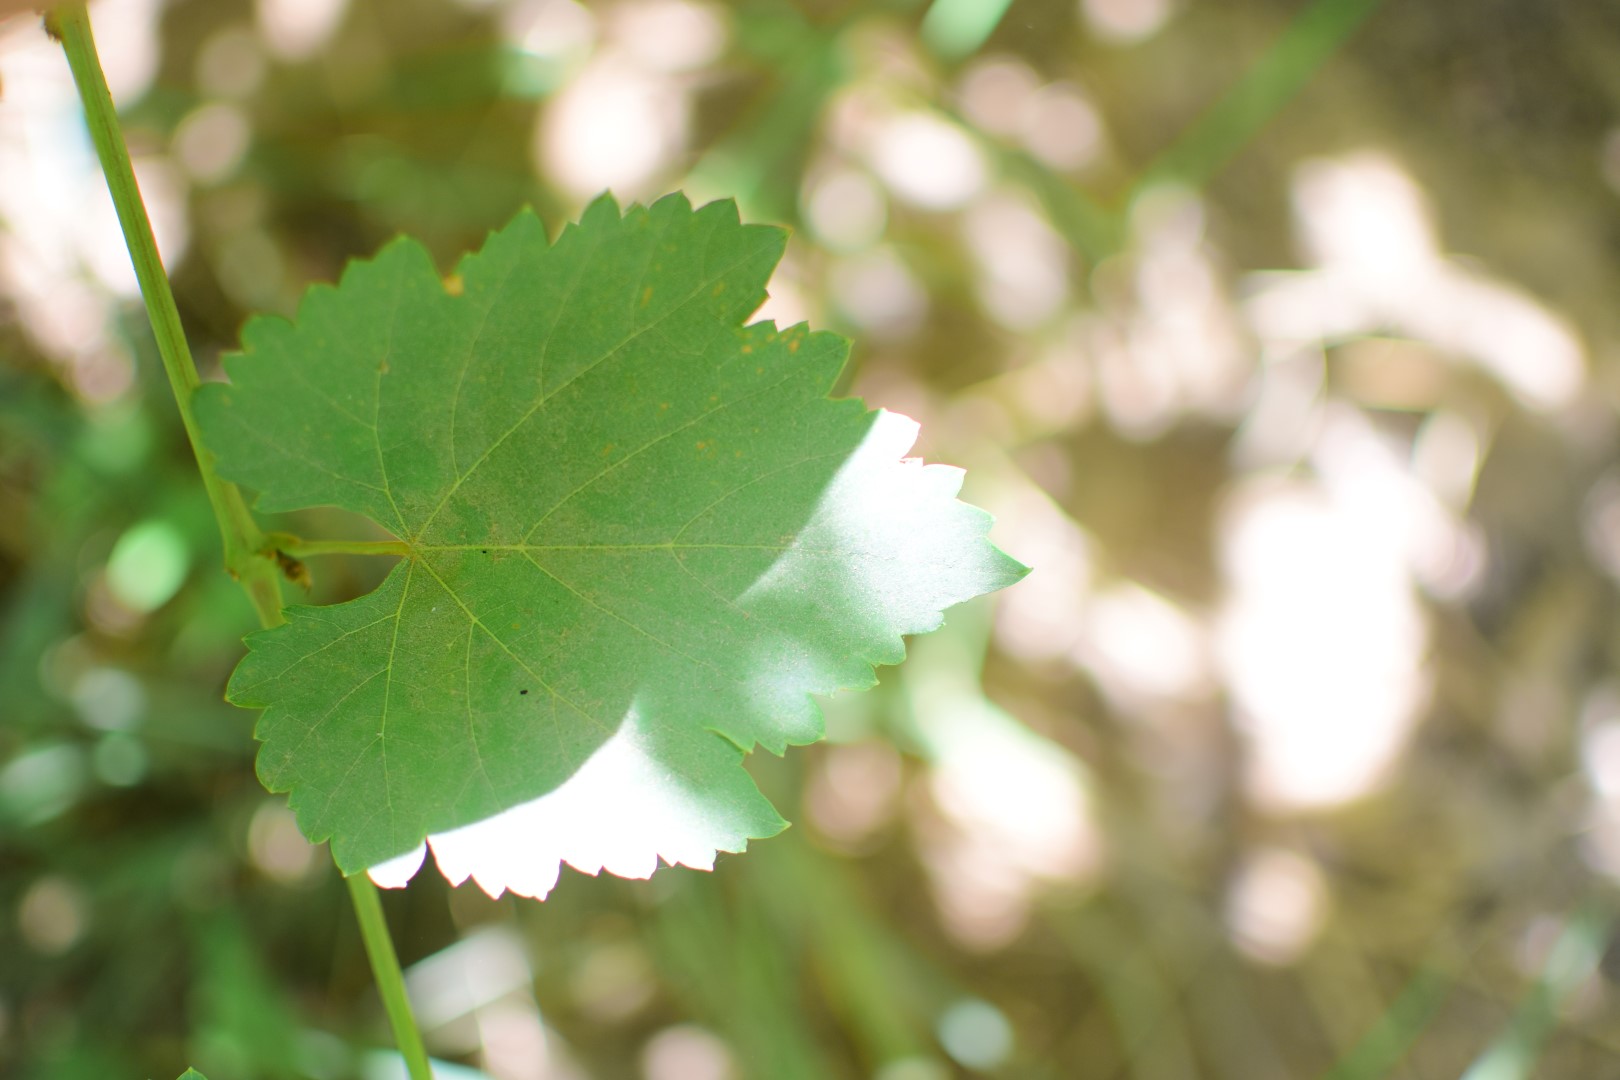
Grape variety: Frinsi